Corruption in Uzbekistan

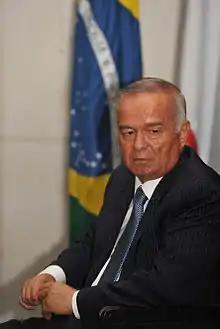
Former president Islam Karimov

Uzbek artist Vyacheslav Okhunov told "Der Spiegel" in 2015 that the late Islam Karimov, then Uzbekistan's president, was "a dictator" who exhibited Mafioso tendencies. Karimov has been accused of ruling Uzbekistan with an iron fist for a quarter-century, shaping a culture that "has a greater resemblance to North Korea than China." Critics have sardonically noted that there is almost no televised news broadcast that does not feature Karimov "cutting a ribbon for some new facility somewhere". According to The Heritage Foundation, Karimov's absolute power extended to judicial appointments.